New Jersey Route 175

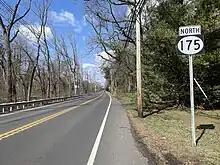
Route 175 heading northbound through Ewing Township

Route 175 begins at an off-ramp from Route 29 and Aberfeldy Drive in the capital city of Trenton. Inside the city limits of Trenton, the route carries one-way traffic northbound and is maintained by the City of Trenton. The route heads northward, progressing through the northern residential districts on Sanhican Drive. The highway continues, paralleling Route 29 for a distance. At an intersection with Afton Avenue, the continuation of Abernethy Drive, Route 175 changes names from Sanhican Drive to River Road. The road becomes two-way, enters Ewing Township, and is maintained by the New Jersey Department of Transportation (NJDOT). The highway continues, intersecting with County Route 643 (CR 643, Lower Ferry Road) in Ewing. A short distance later, both routes pass under the West Trenton Railroad Bridge, which carries CSX's Trenton Subdivision and SEPTA's West Trenton Line, and head along the Delaware River, passing to the south of several high-end mansions. Route 175 itself passes to the south of condominium complexes, intersecting with the access road shortly afterward.